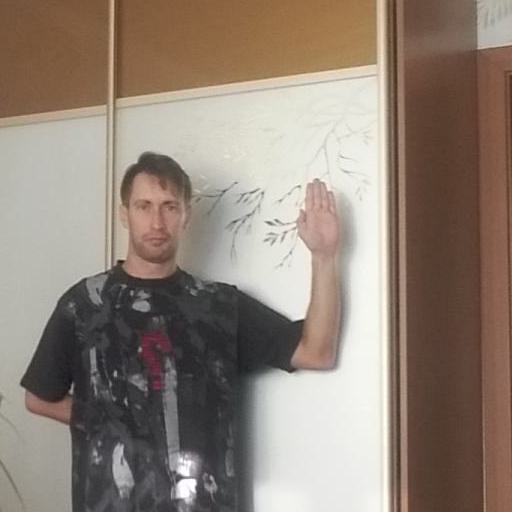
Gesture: stop